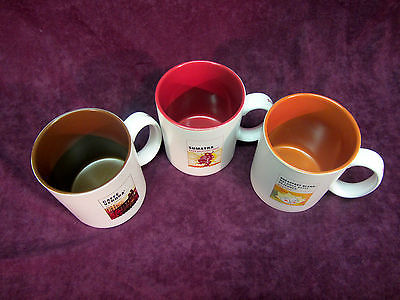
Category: mug